John Norris (soldier)

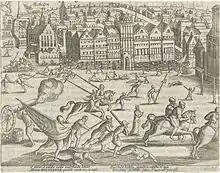
The English fury on the "Grote Markt" in Mechelen, 1580

In 1577, Norreys led a force of English volunteers to the Low Countries, where he fought for the States General, then in revolt against the rule of the Spanish King Philip II at the beginning of the Eighty Years' War. At the battle of Rijmenam (2 August 1578), his force helped defeat the Spanish under the command of John of Austria ("Don Juan de Austria"), the king's brother; Norreys had three horses shot from under him.